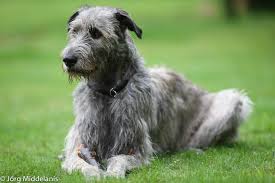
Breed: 224-n000039-Irish_wolfhound